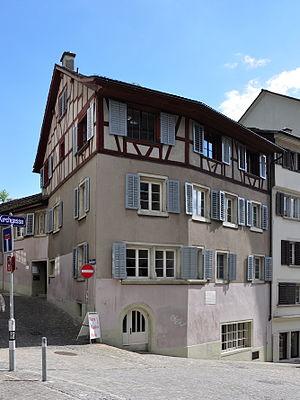
Josias Simmler, également appelé Josias Simler ou Simlerus est un théologien suisse né le 6 novembre 1530 à Kappel am Albis et mort le 2 juillet 1576 à Zurich.